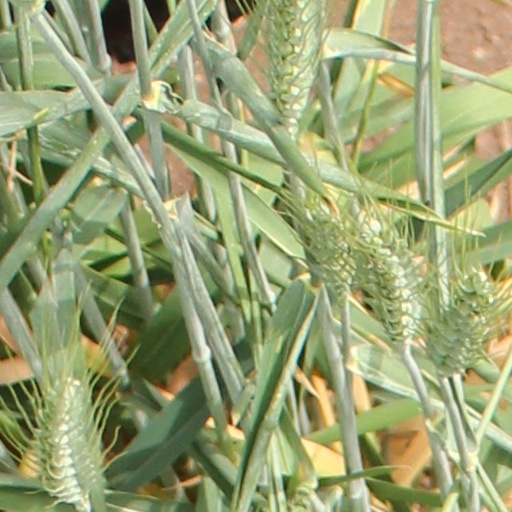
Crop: wheat